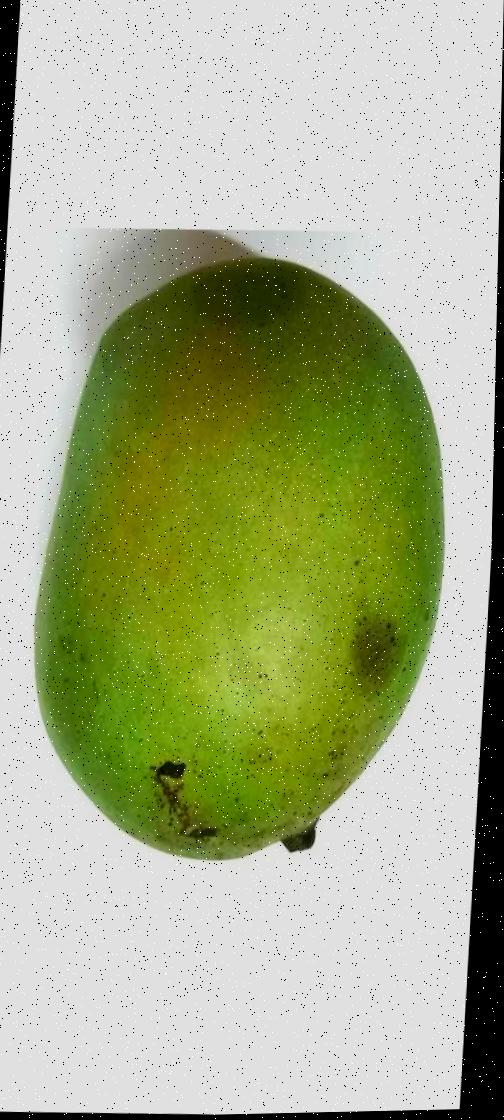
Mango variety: Shada